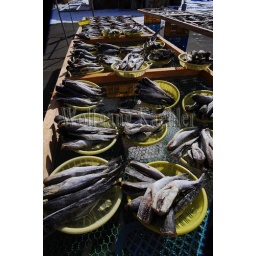
Japan, hokkaido island, near lake mashu, fish drying in small village